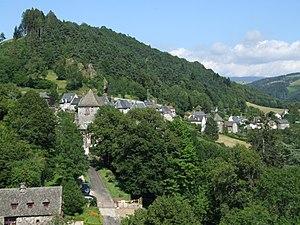
Village de Tournemire, Cantal, Auvergne, FRANCE